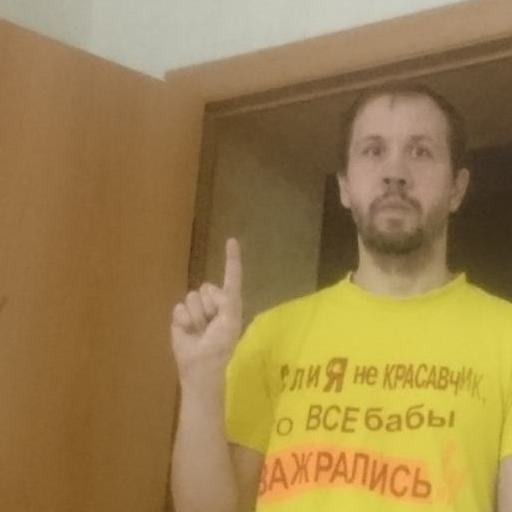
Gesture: one